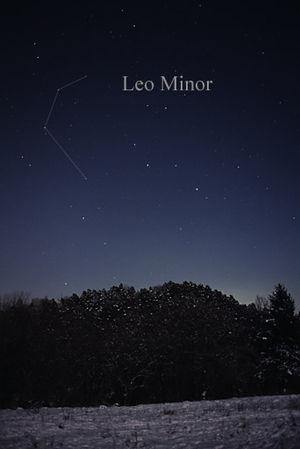
Le Petit Lion est une constellation de l’hémisphère nord. Comme beaucoup d’autres constellations modernes, elle ne comporte que peu d’étoiles vraiment lumineuses. En fait, six d’entre elles seulement dépassent la magnitude apparente 5.